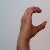
The image shows a hand gesture representing the letter 'C' in Indian Sign Language.